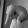
ASL letter: Q